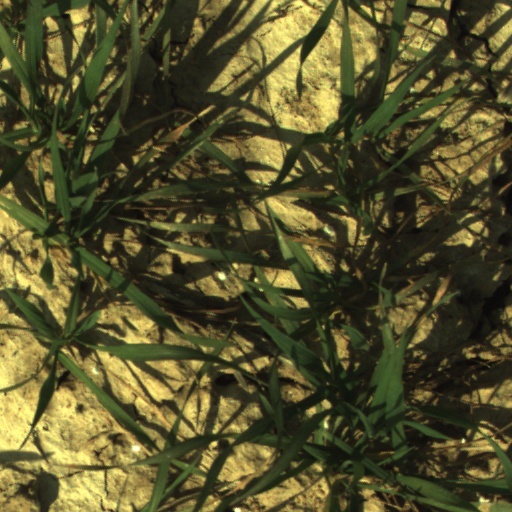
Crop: wheat